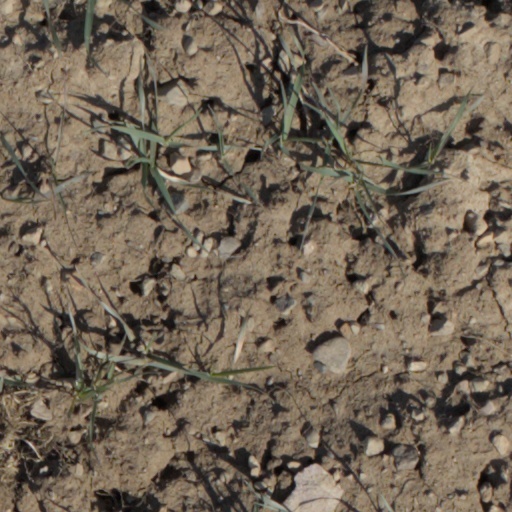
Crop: wheat